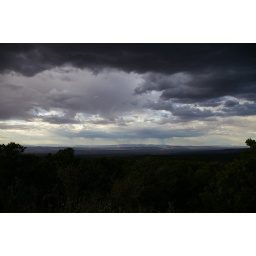
I think but maybe I'm wrong that it's raining cats and dogs over there... ;-)